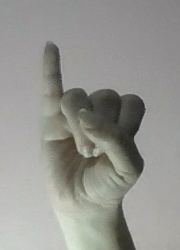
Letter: meem